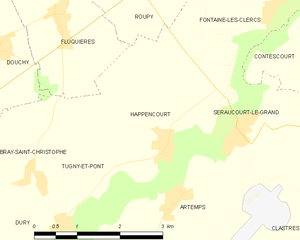
Carte des communes françaises: Happencourt